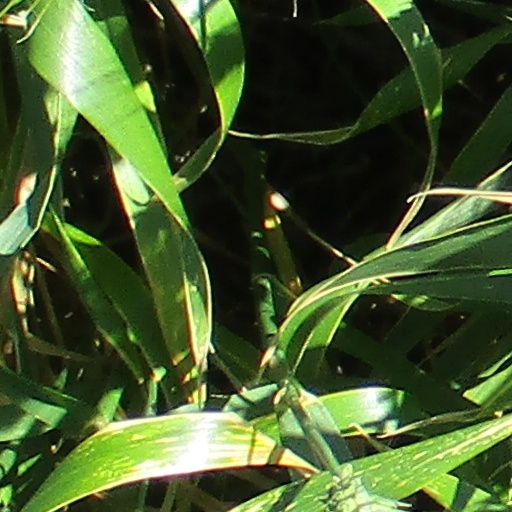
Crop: wheat